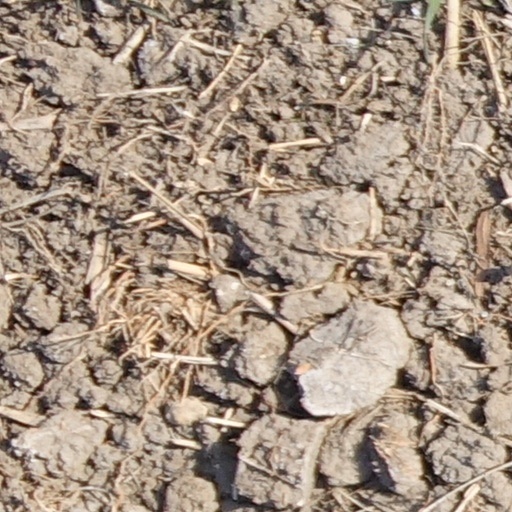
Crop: wheat